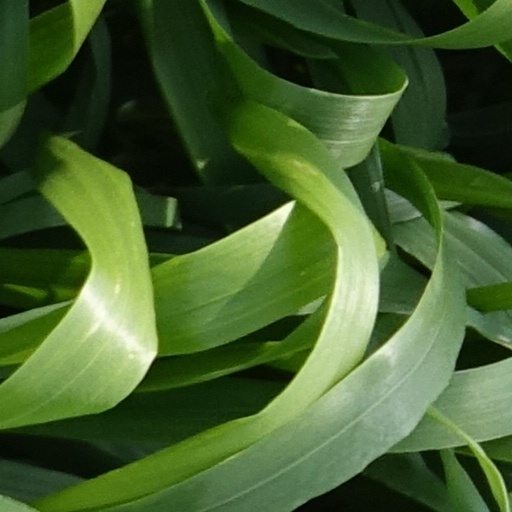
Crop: wheat